Lair House

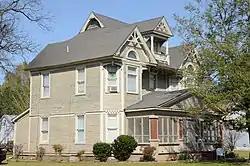

The Lair House is a historic house at Stone and Elm Streets in Holly Grove, Arkansas. It is a -story wood-frame structure, with a complex roof line with two forward gables joined by a horizontal crossing section. The gables rest on projecting window bays, with a small gable-roofed porch between at the attic level. The exterior and interior have retained a wealth of Queen Anne woodwork, despite the conversion of its front porch to a more Craftsman-style appearance. Built about 1905, it is one of Holly Grove's finest examples of Queen Anne architecture.